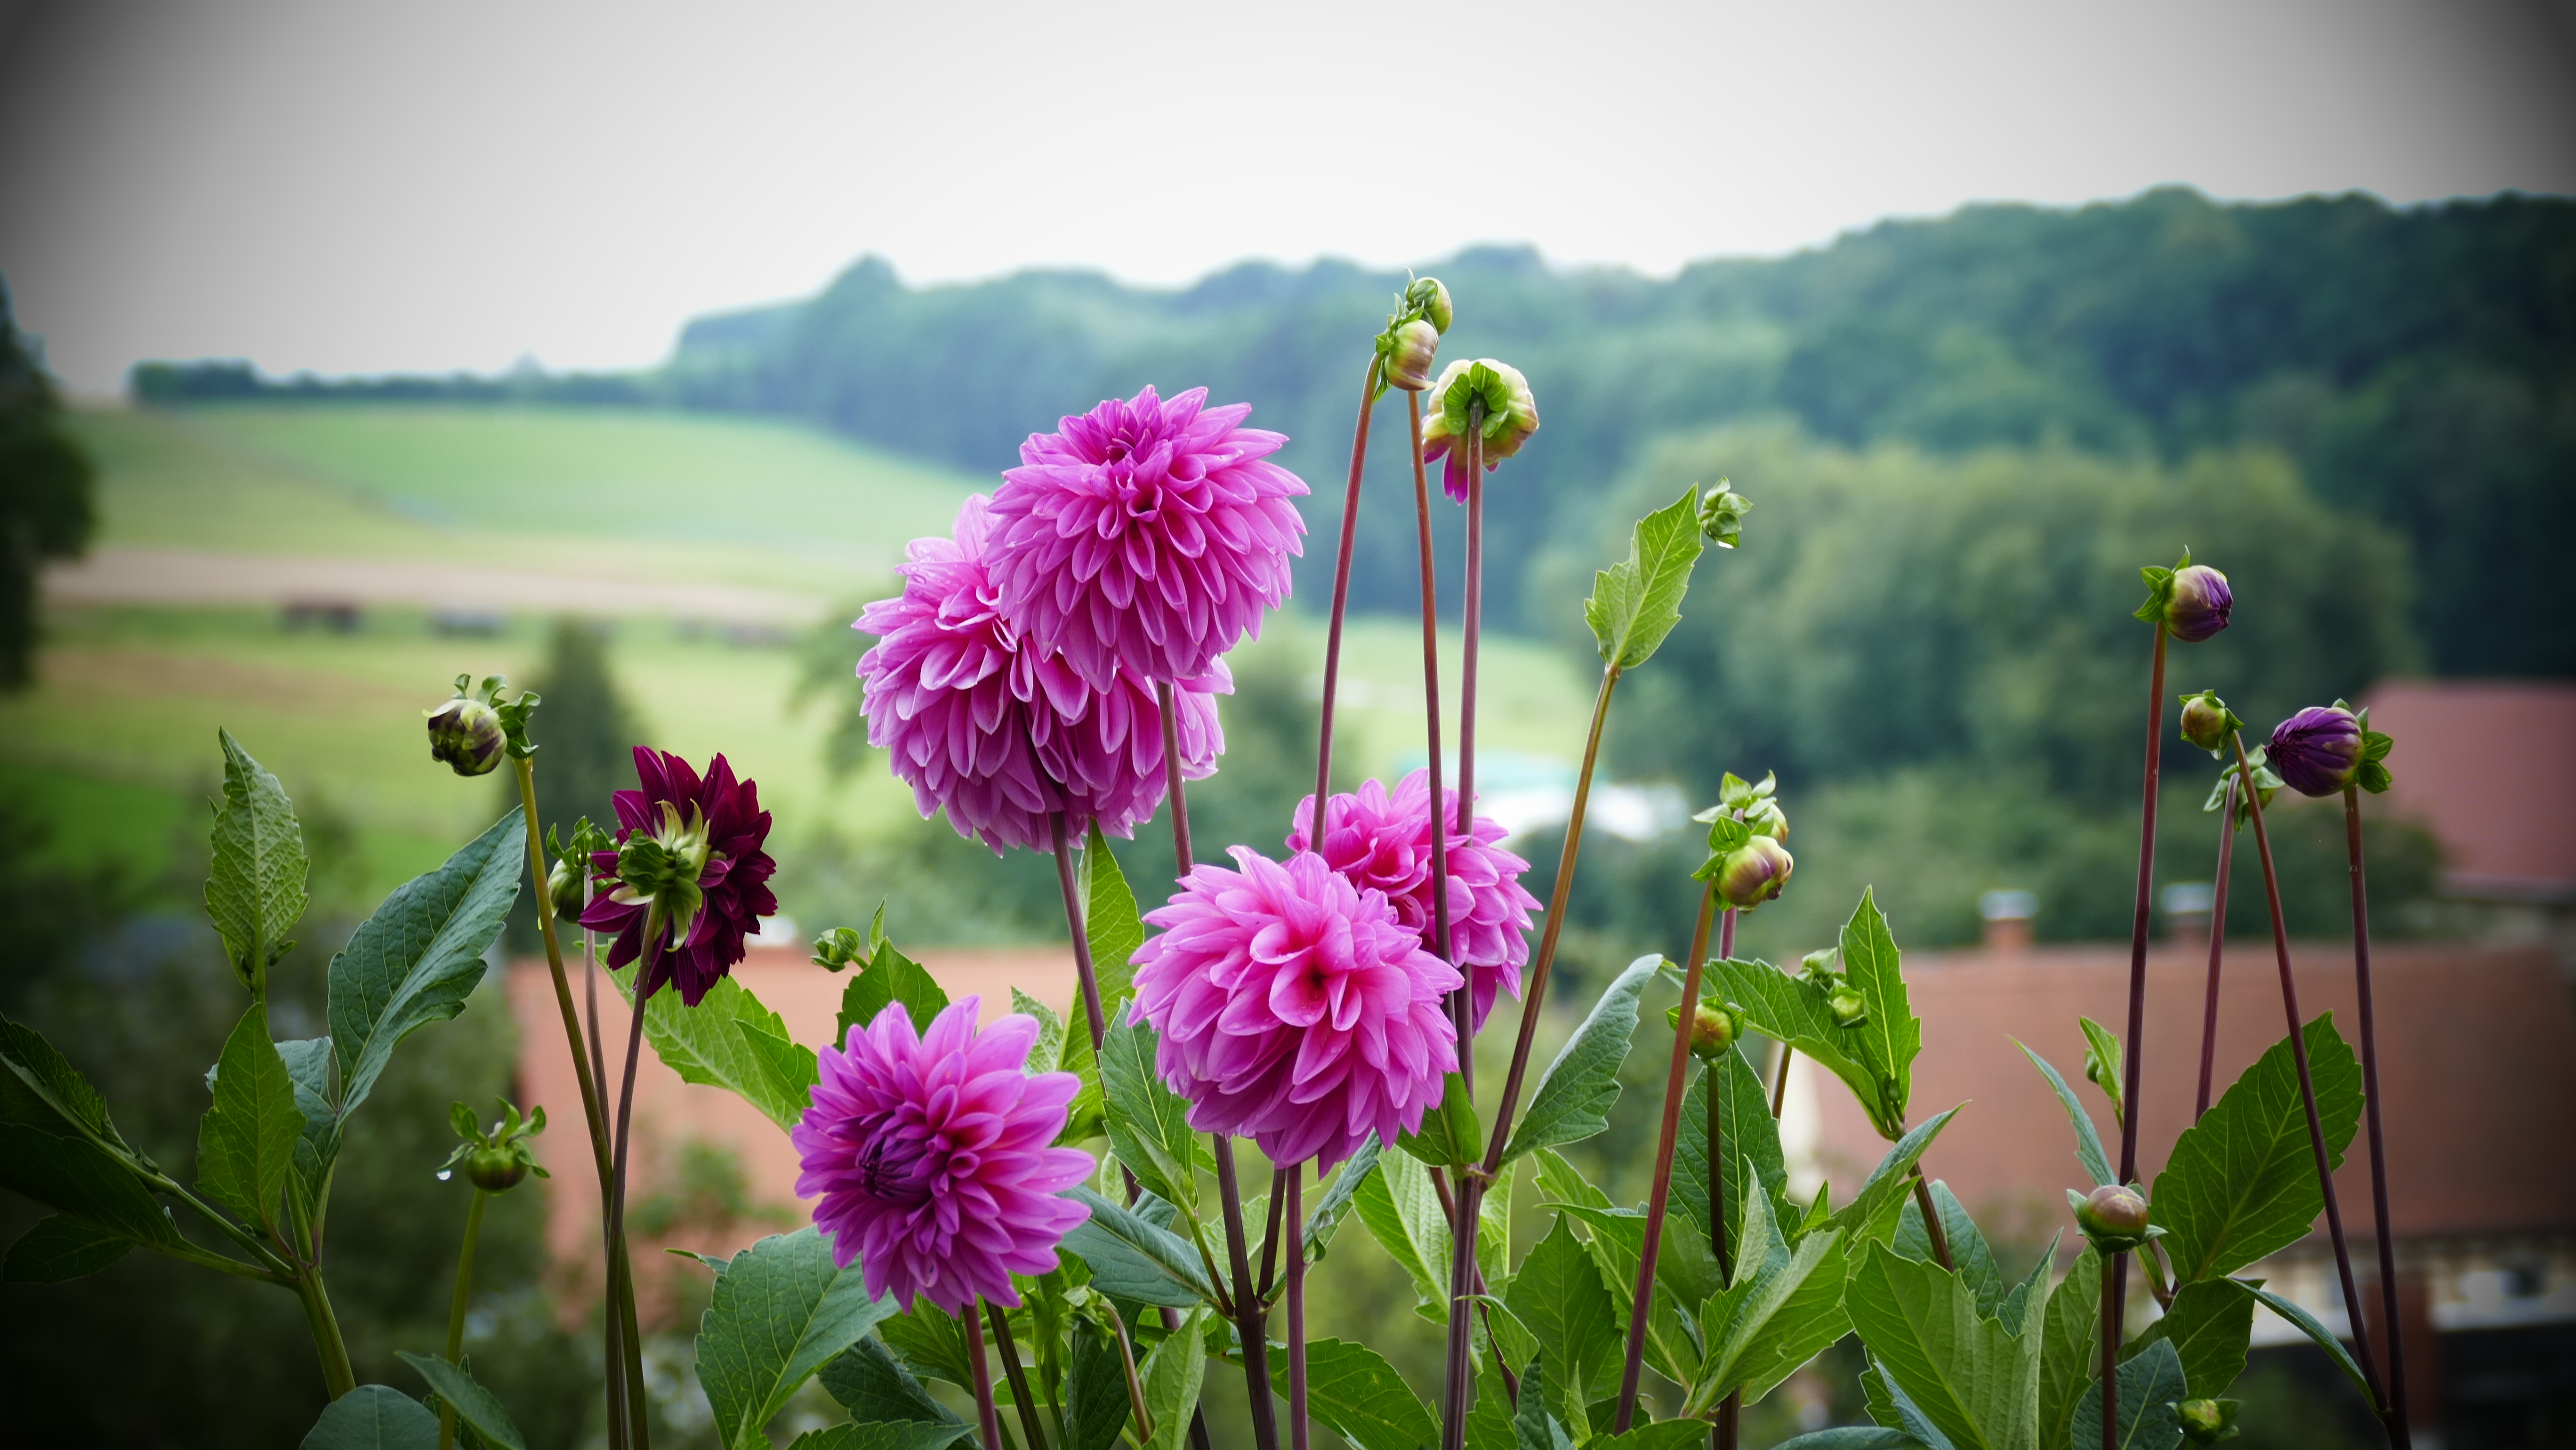
pink flowers, flower, flowering plant, plant, pink, natural environment, petal, wildflower, spring, meadow, dahlia, grass, landscape, plant stem, prairie, herbaceous plant, perennial plant